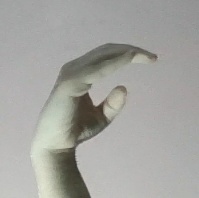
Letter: jeem